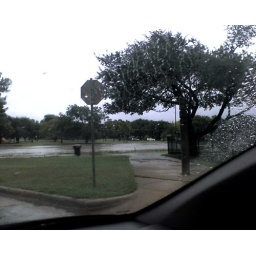
Water over the sidewalk at Country Place club house